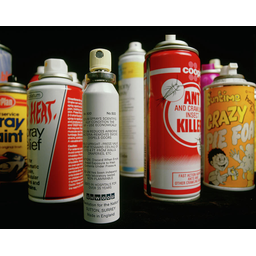
Label: metal